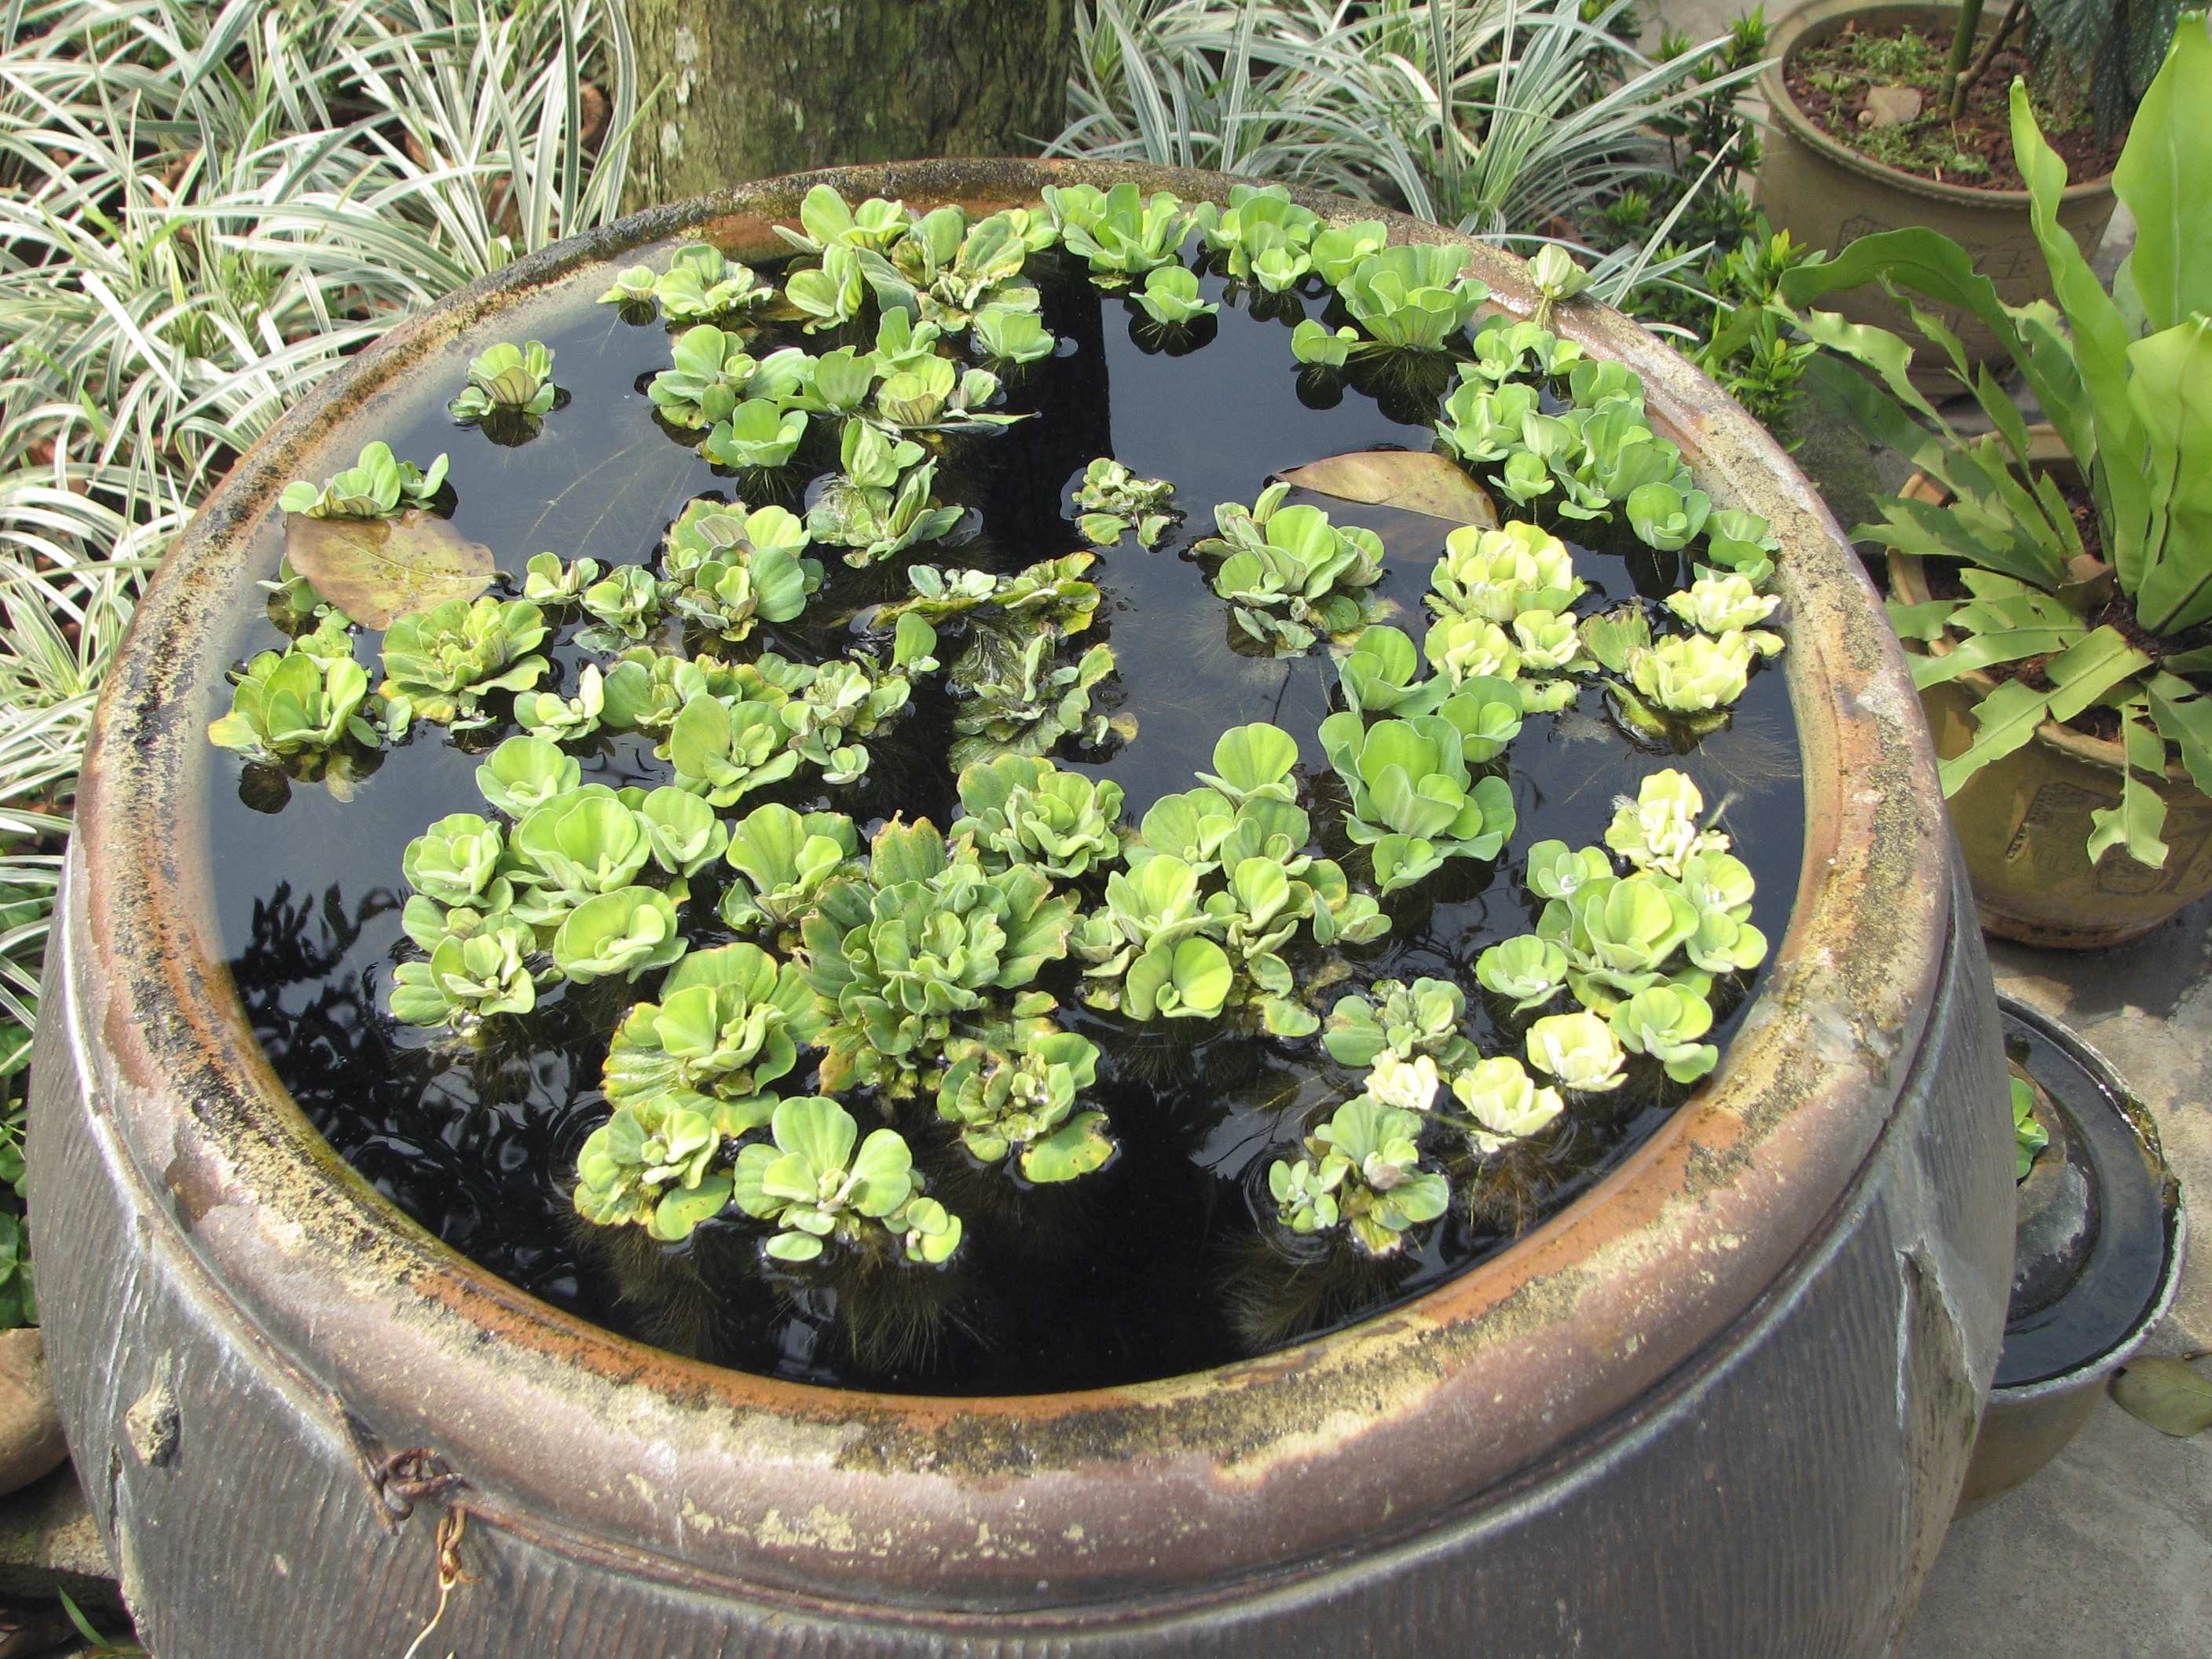
plant, flower, herb, produce, garden, vegetation, tank, flowering plant, man made object, land plant